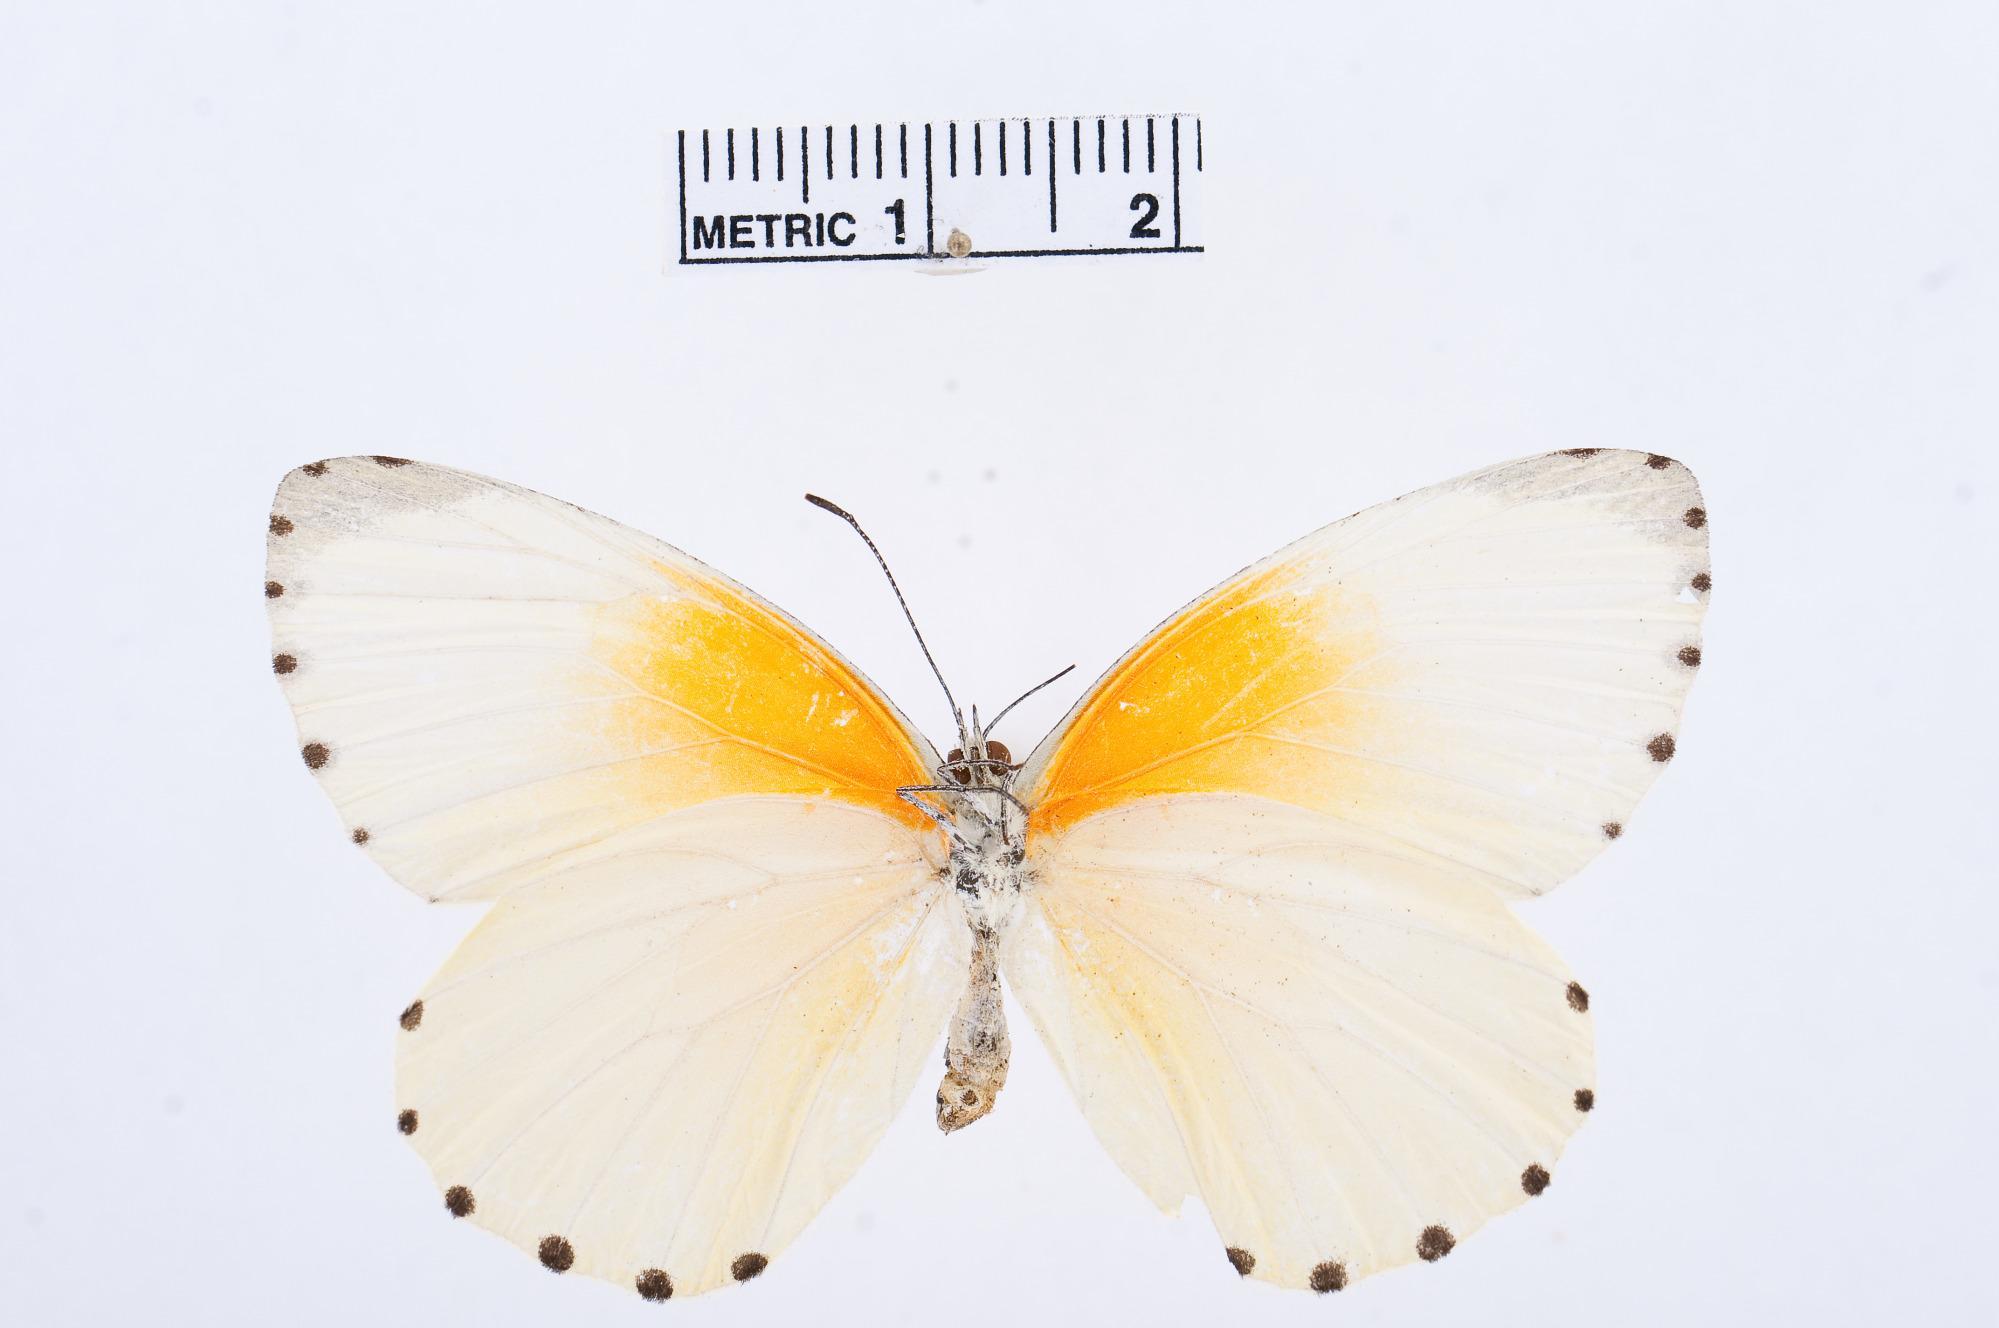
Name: Mylothris rueppellii
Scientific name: Mylothris rueppellii
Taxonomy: Animalia, Arthropoda, Hexapoda, Insecta, Lepidoptera, Pieridae, Pierinae